Earth in culture

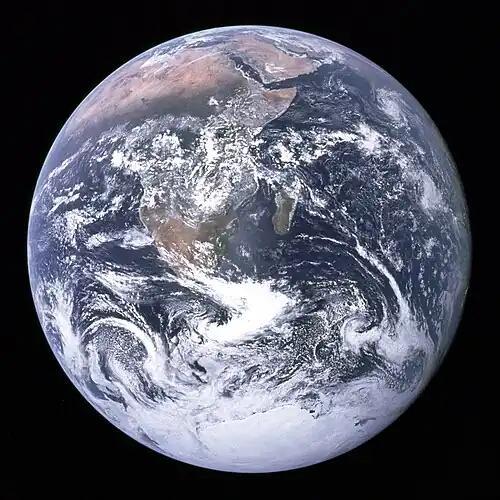
"The Blue Marble" photograph of Earth, taken on the Apollo 17 lunar mission in 1972.

The cultural perspective on Earth, or the world, varies by society and time period. Religious beliefs often include a creation belief as well as personification in the form of a deity. The exploration of the world has modified many of the perceptions of the planet, resulting in a viewpoint of a globally integrated ecosystem. Unlike the remainder of the planets in the Solar System, mankind didn't perceive the Earth as a planet until the sixteenth century.